Marjaniemi Lighthouse

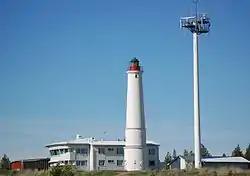
Marjaniemi Lighthouse and Pilot Station

Marjaniemi Lighthouse is a lighthouse located in the village of Marjaniemi at the westernmost point of Hailuoto island on the Gulf of Bothnia. The lighthouse is located approximately west of Oulu. The lighthouse was designed by Axel Hampus Dalström as his fourth lighthouse and it was first lit in 1872.